Susan Morgan (politician)

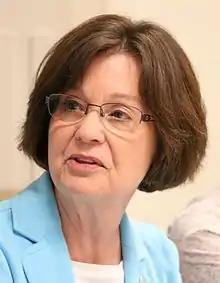
Morgan in 2016

Susan H. Morgan (born September 1, 1949) is an American Republican politician who served in the Oregon House of Representatives from 1999 until 2009. She served later on the Douglas County Board of Commissioners.